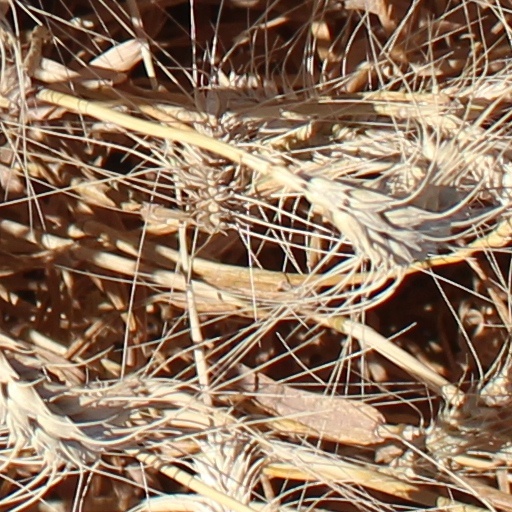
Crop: wheat